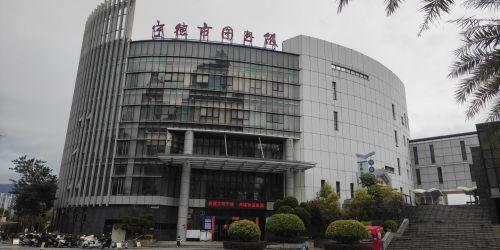
地标名称：宁德市图书馆
所在城市：宁德市·蕉城区